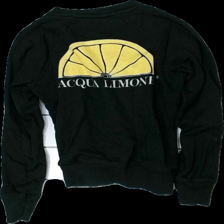
View: back
Type: Sweater
Category: Unisex
Brand: Not in the list
Brand text on label: Acqua Limone
Colors: Black, Yellow
Material: 100% cotton
Pattern: Logo print
Cut: Regular, C-collar
Size: XXS
Season: All
Stains: Minor
Damage: Stained arm
Damage location: bottom right
Damage 2: Warped edges
Damage 2 location: bottom center
Price range: 50-100
Recommended usage: Recycle
Description: Black sweater with yellow logo
Comment: Washed out